Margam Stones Museum

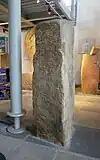
Pumpeius Stone

This stone is also known as the Pumpeius Stone, the Kenfig Stone, and by local tradition 'Bêdh Morgan Morganwg' (The sepulchre of Prince Morgan). It was first recorded in 1578. A squared pillar of Old Red Sandstone, tall, it contains both Latin and Ogham scripts. Two areas of Ogham script appear, written as notches along the side of the stone, on the same face as the Latin name.